Conservation-restoration of Leonardo da Vinci's The Last Supper

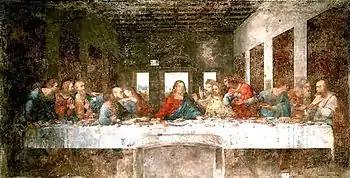
Leonardo da Vinci's "The Last Supper", circa 1975.

In 1726, the first recorded restoration attempt of "The Last Supper" began. The members of the convent hired Michelangelo Bellotti, a painter, to work on the piece. After filling in the cracked and peeling areas with new tempera paint, Bellotti covered the work with a layer of oil. Due to this, most of the original paint was hidden under his restoration and led to Bellotti being called a "man very deficient in skill and knowledge".